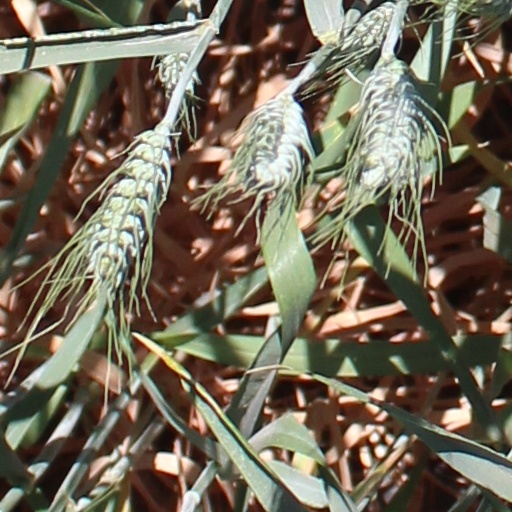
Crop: wheat